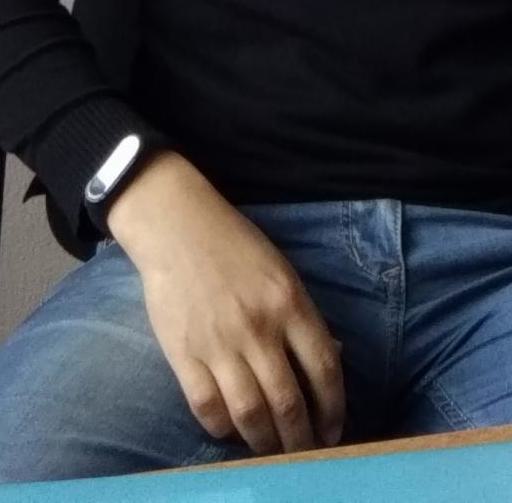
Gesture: no_gesture